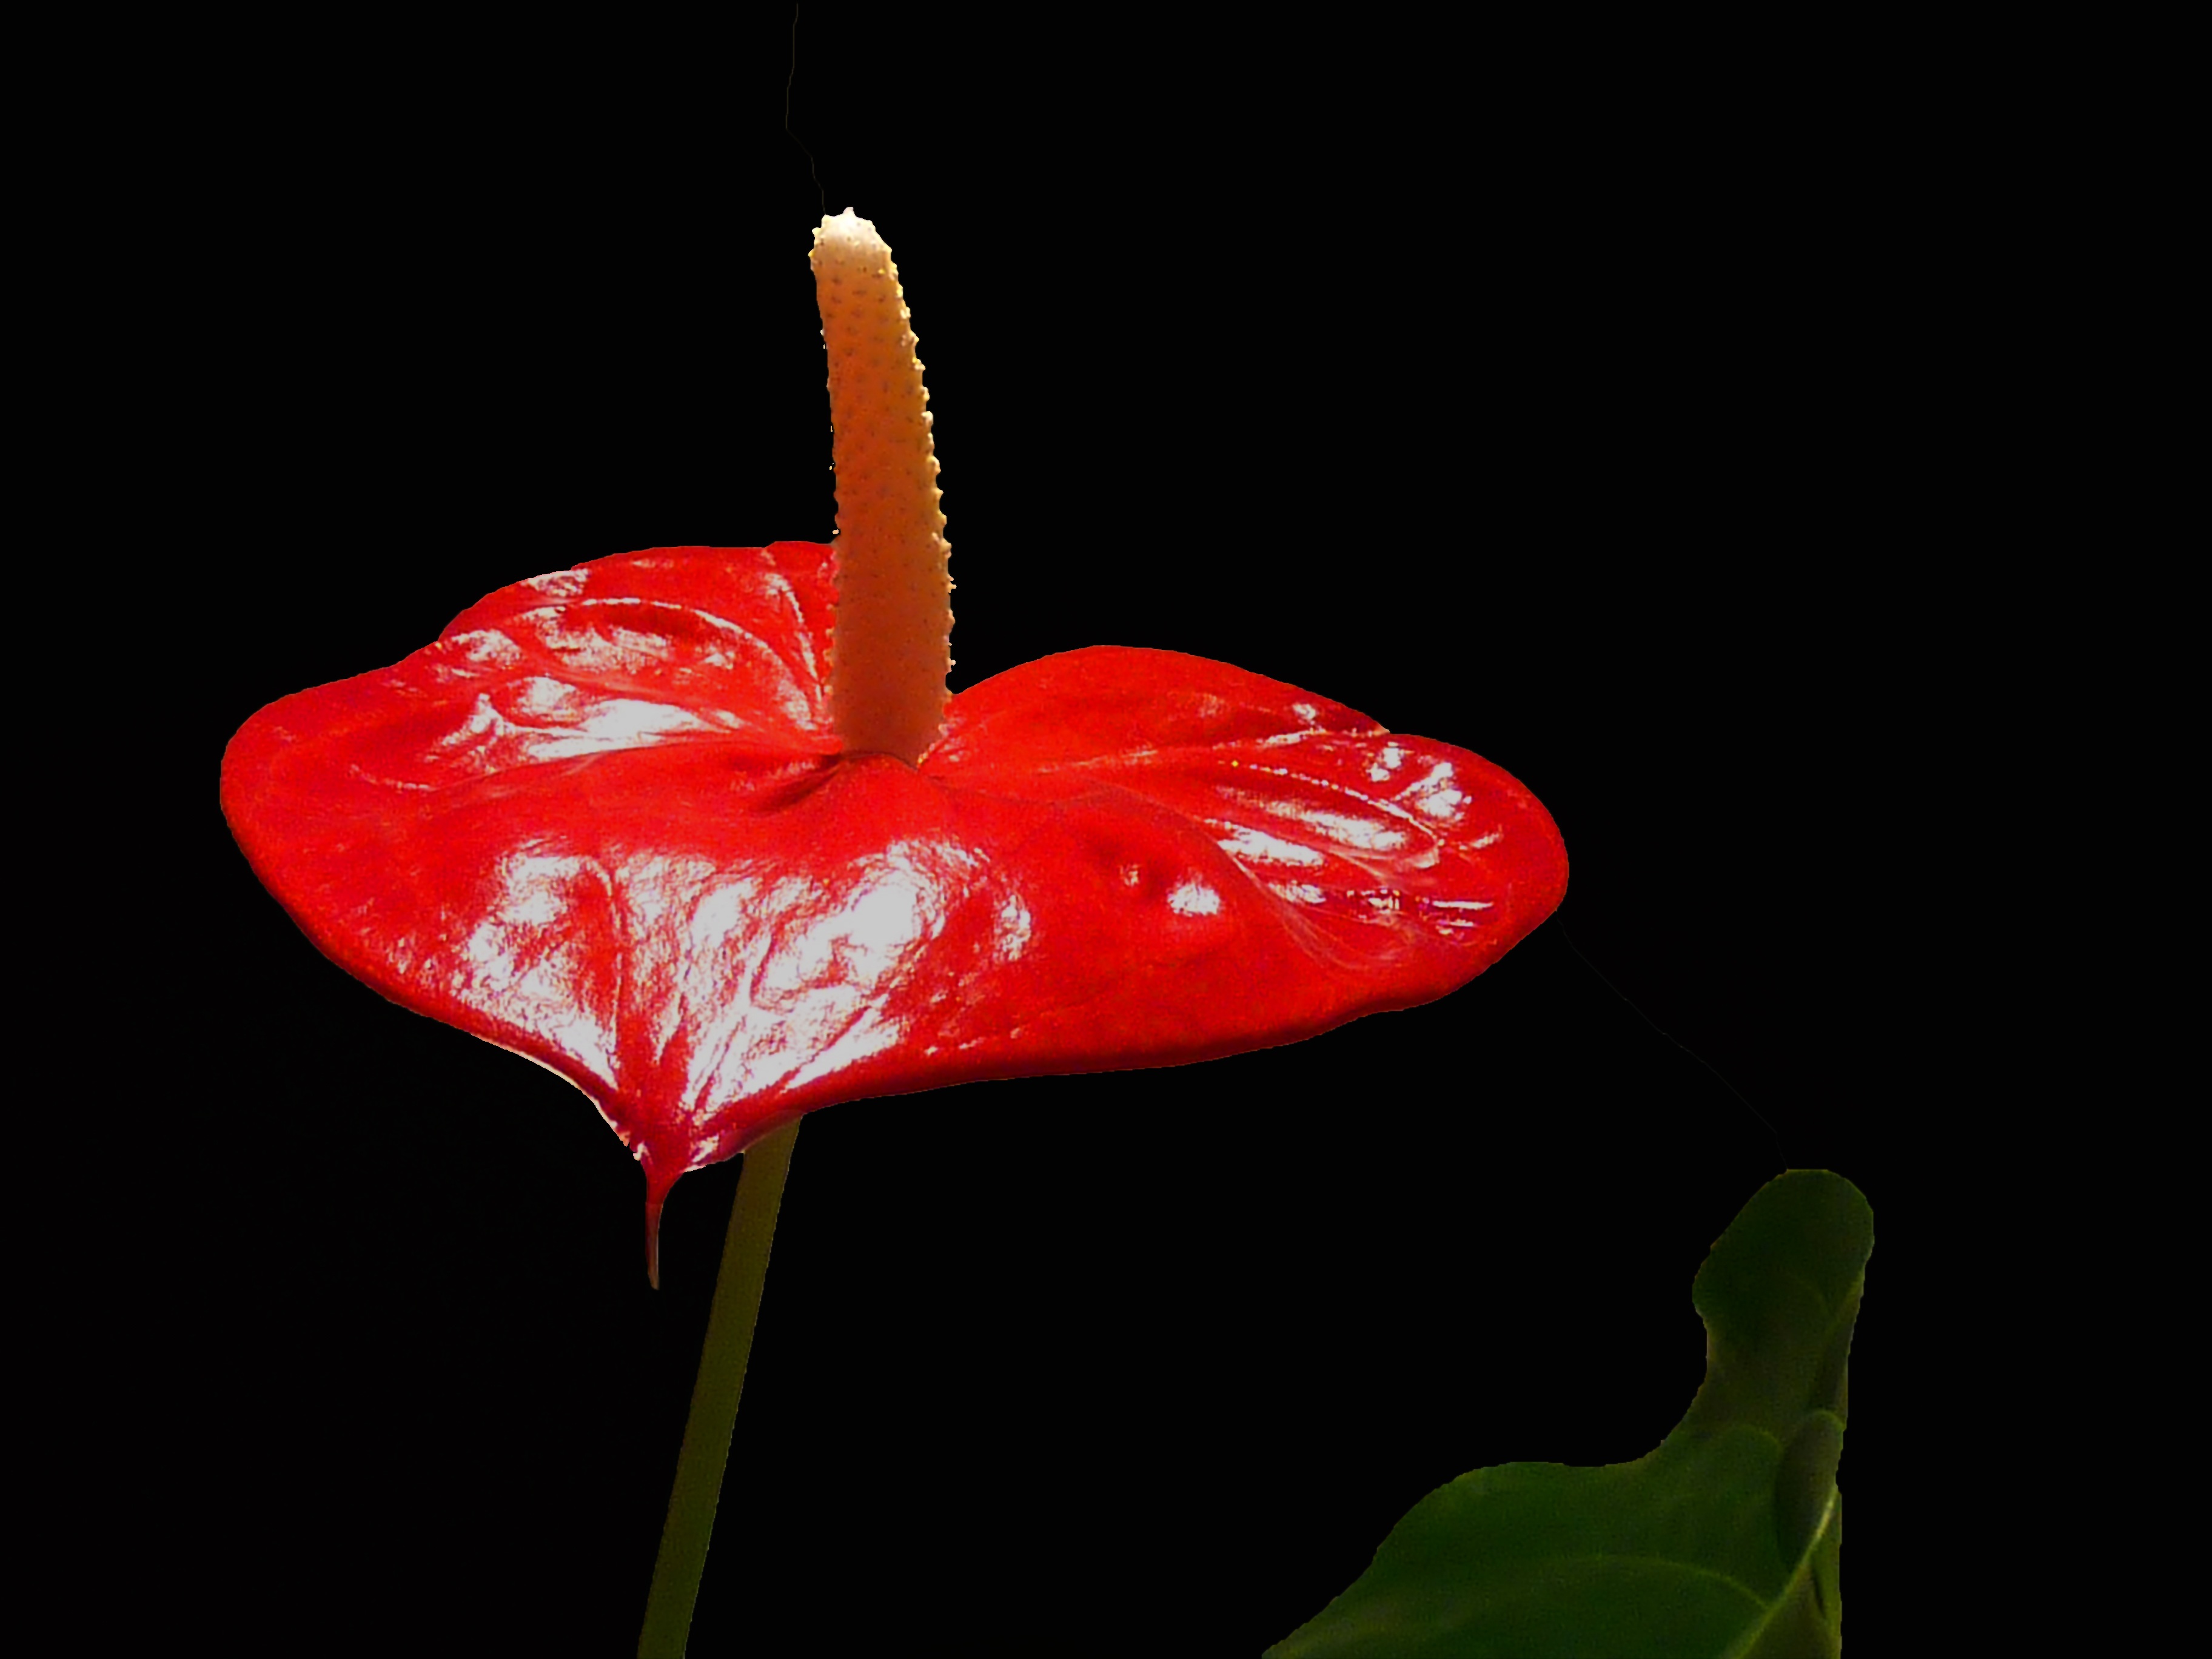
blossom, plant, flower, petal, bloom, heart, decoration, food, red, produce, macro, close, flora, human body, anthurium, illustration, organ, shiny, flamingo flower, large flamingoblume, macro photography, flowering plant, exotic flower, floristisch, land plant, anthurium andraeanum